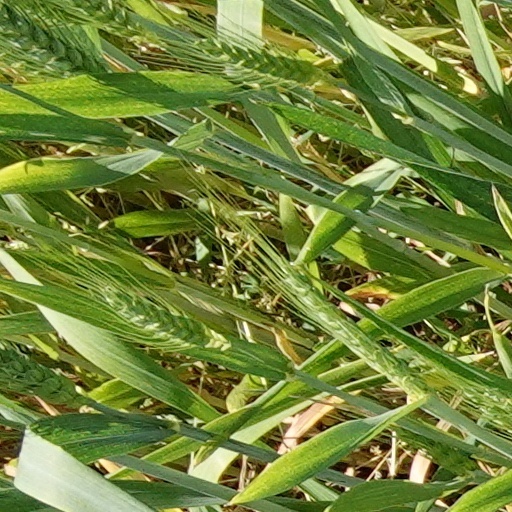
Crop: wheat